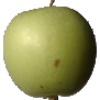
Label: apple_granny_smith